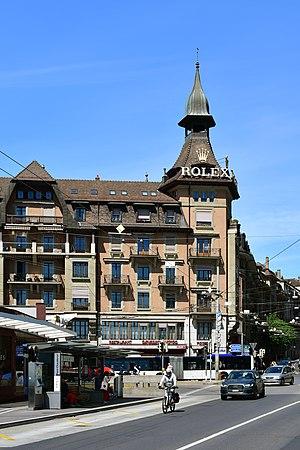
Le bâtiment Tourelle Chauderon, à l'ouest de la place Chauderon (n°24) de Lausanne (Suisse), construit en 1907.
La place Chauderon est une place de Lausanne, située dans le quartier du Centre.